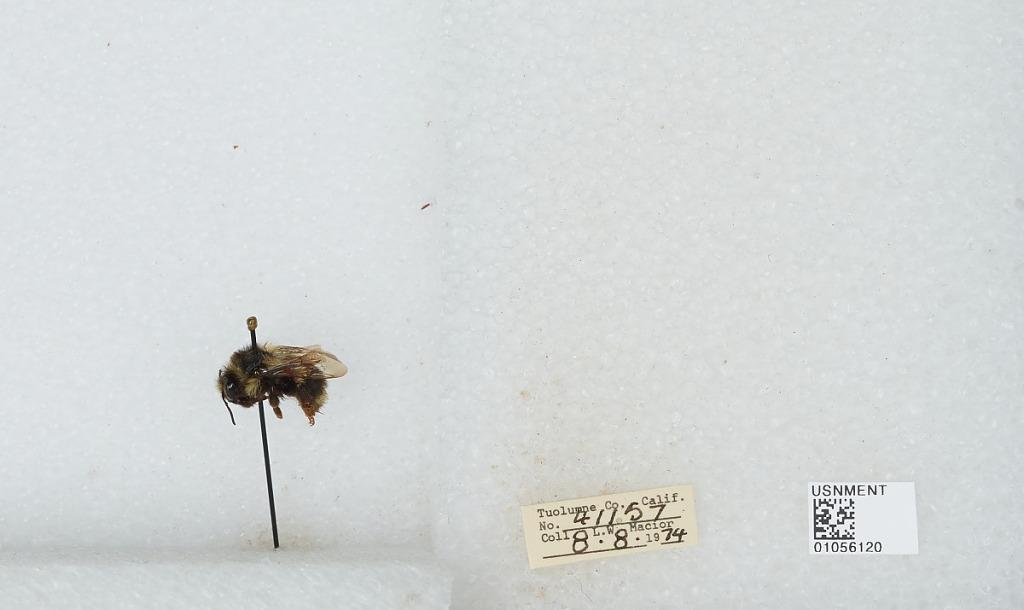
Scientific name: Bombus bifarius nearcticus
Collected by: L. Macior
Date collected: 1974-8-8
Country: United States
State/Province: California
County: Tuolumne
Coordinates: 38.02, -119.93